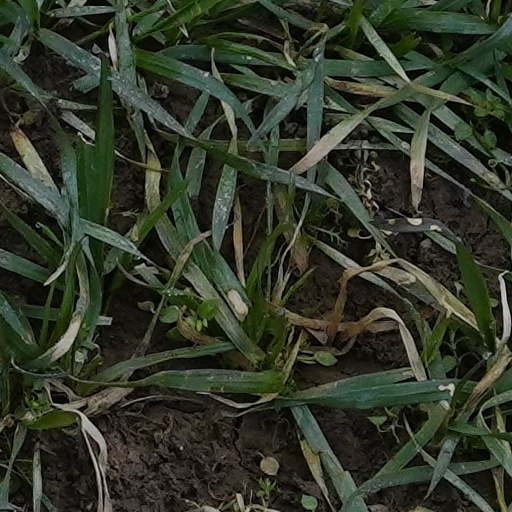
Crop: wheat